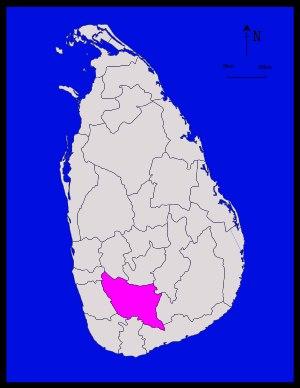
Ratnapura est un des 25 districts du Sri Lanka. Situé dans la province de Sabaragamuwa, il est limitrophe, au nord, du district de Kegalle, au nord-est du district de Nuwara Eliya dans la province du Centre, à l'est du district de Badulla et du district de Moneragala (formant ensemble la province d'Uva), au sud des trois districts de la Province du Sud (d'est en ouest district d'Hambantota, de Matara et de Galle) et à l'ouest du district de Kalutara et de celui de Colombo (tous deux dans la province de l'Ouest).